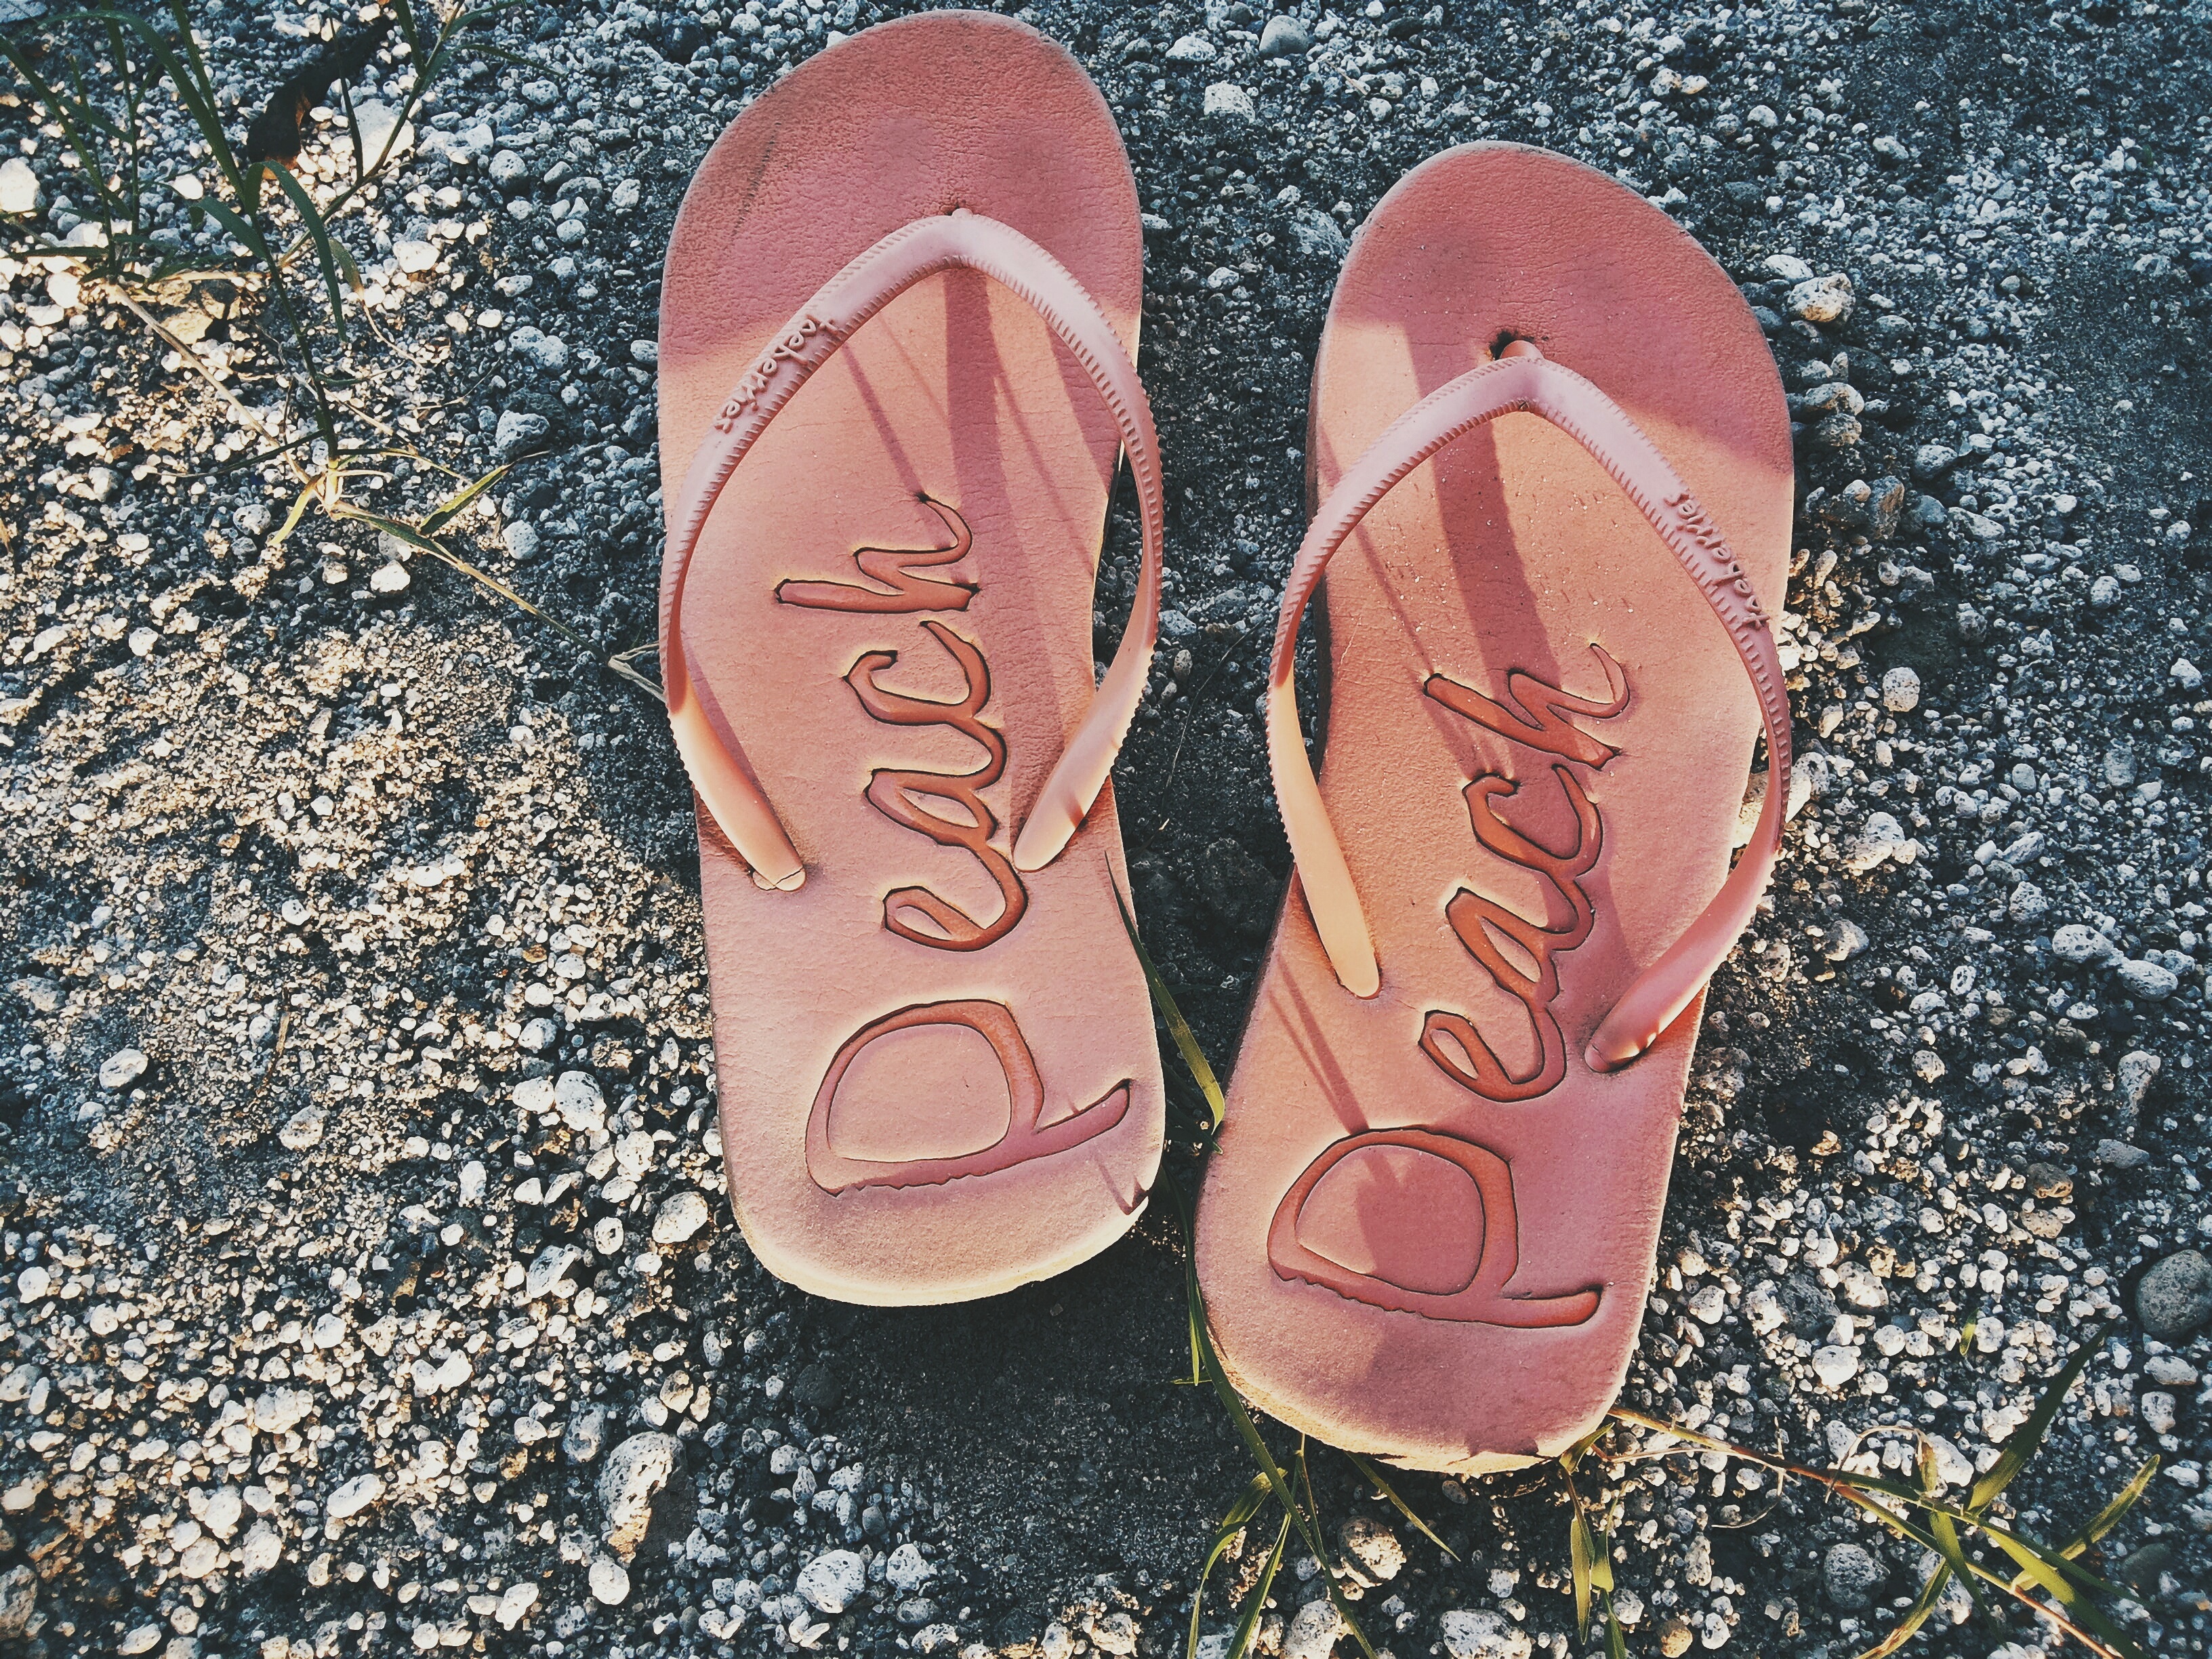
hand, shoe, leg, finger, spring, red, color, pink, nail, sandal, human body, footwear